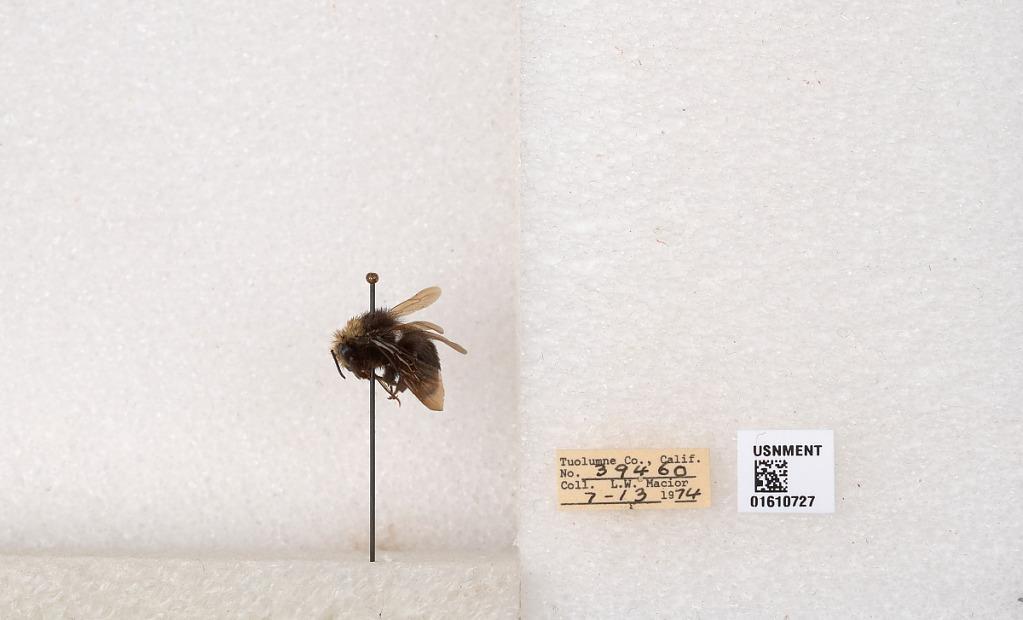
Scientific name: Bombus (Pyrobombus) vosnesenskii Radoszkowski
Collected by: L. Macior
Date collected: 1974-7-13
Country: United States
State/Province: California
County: Tuolumne
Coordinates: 37.9712, -120.228